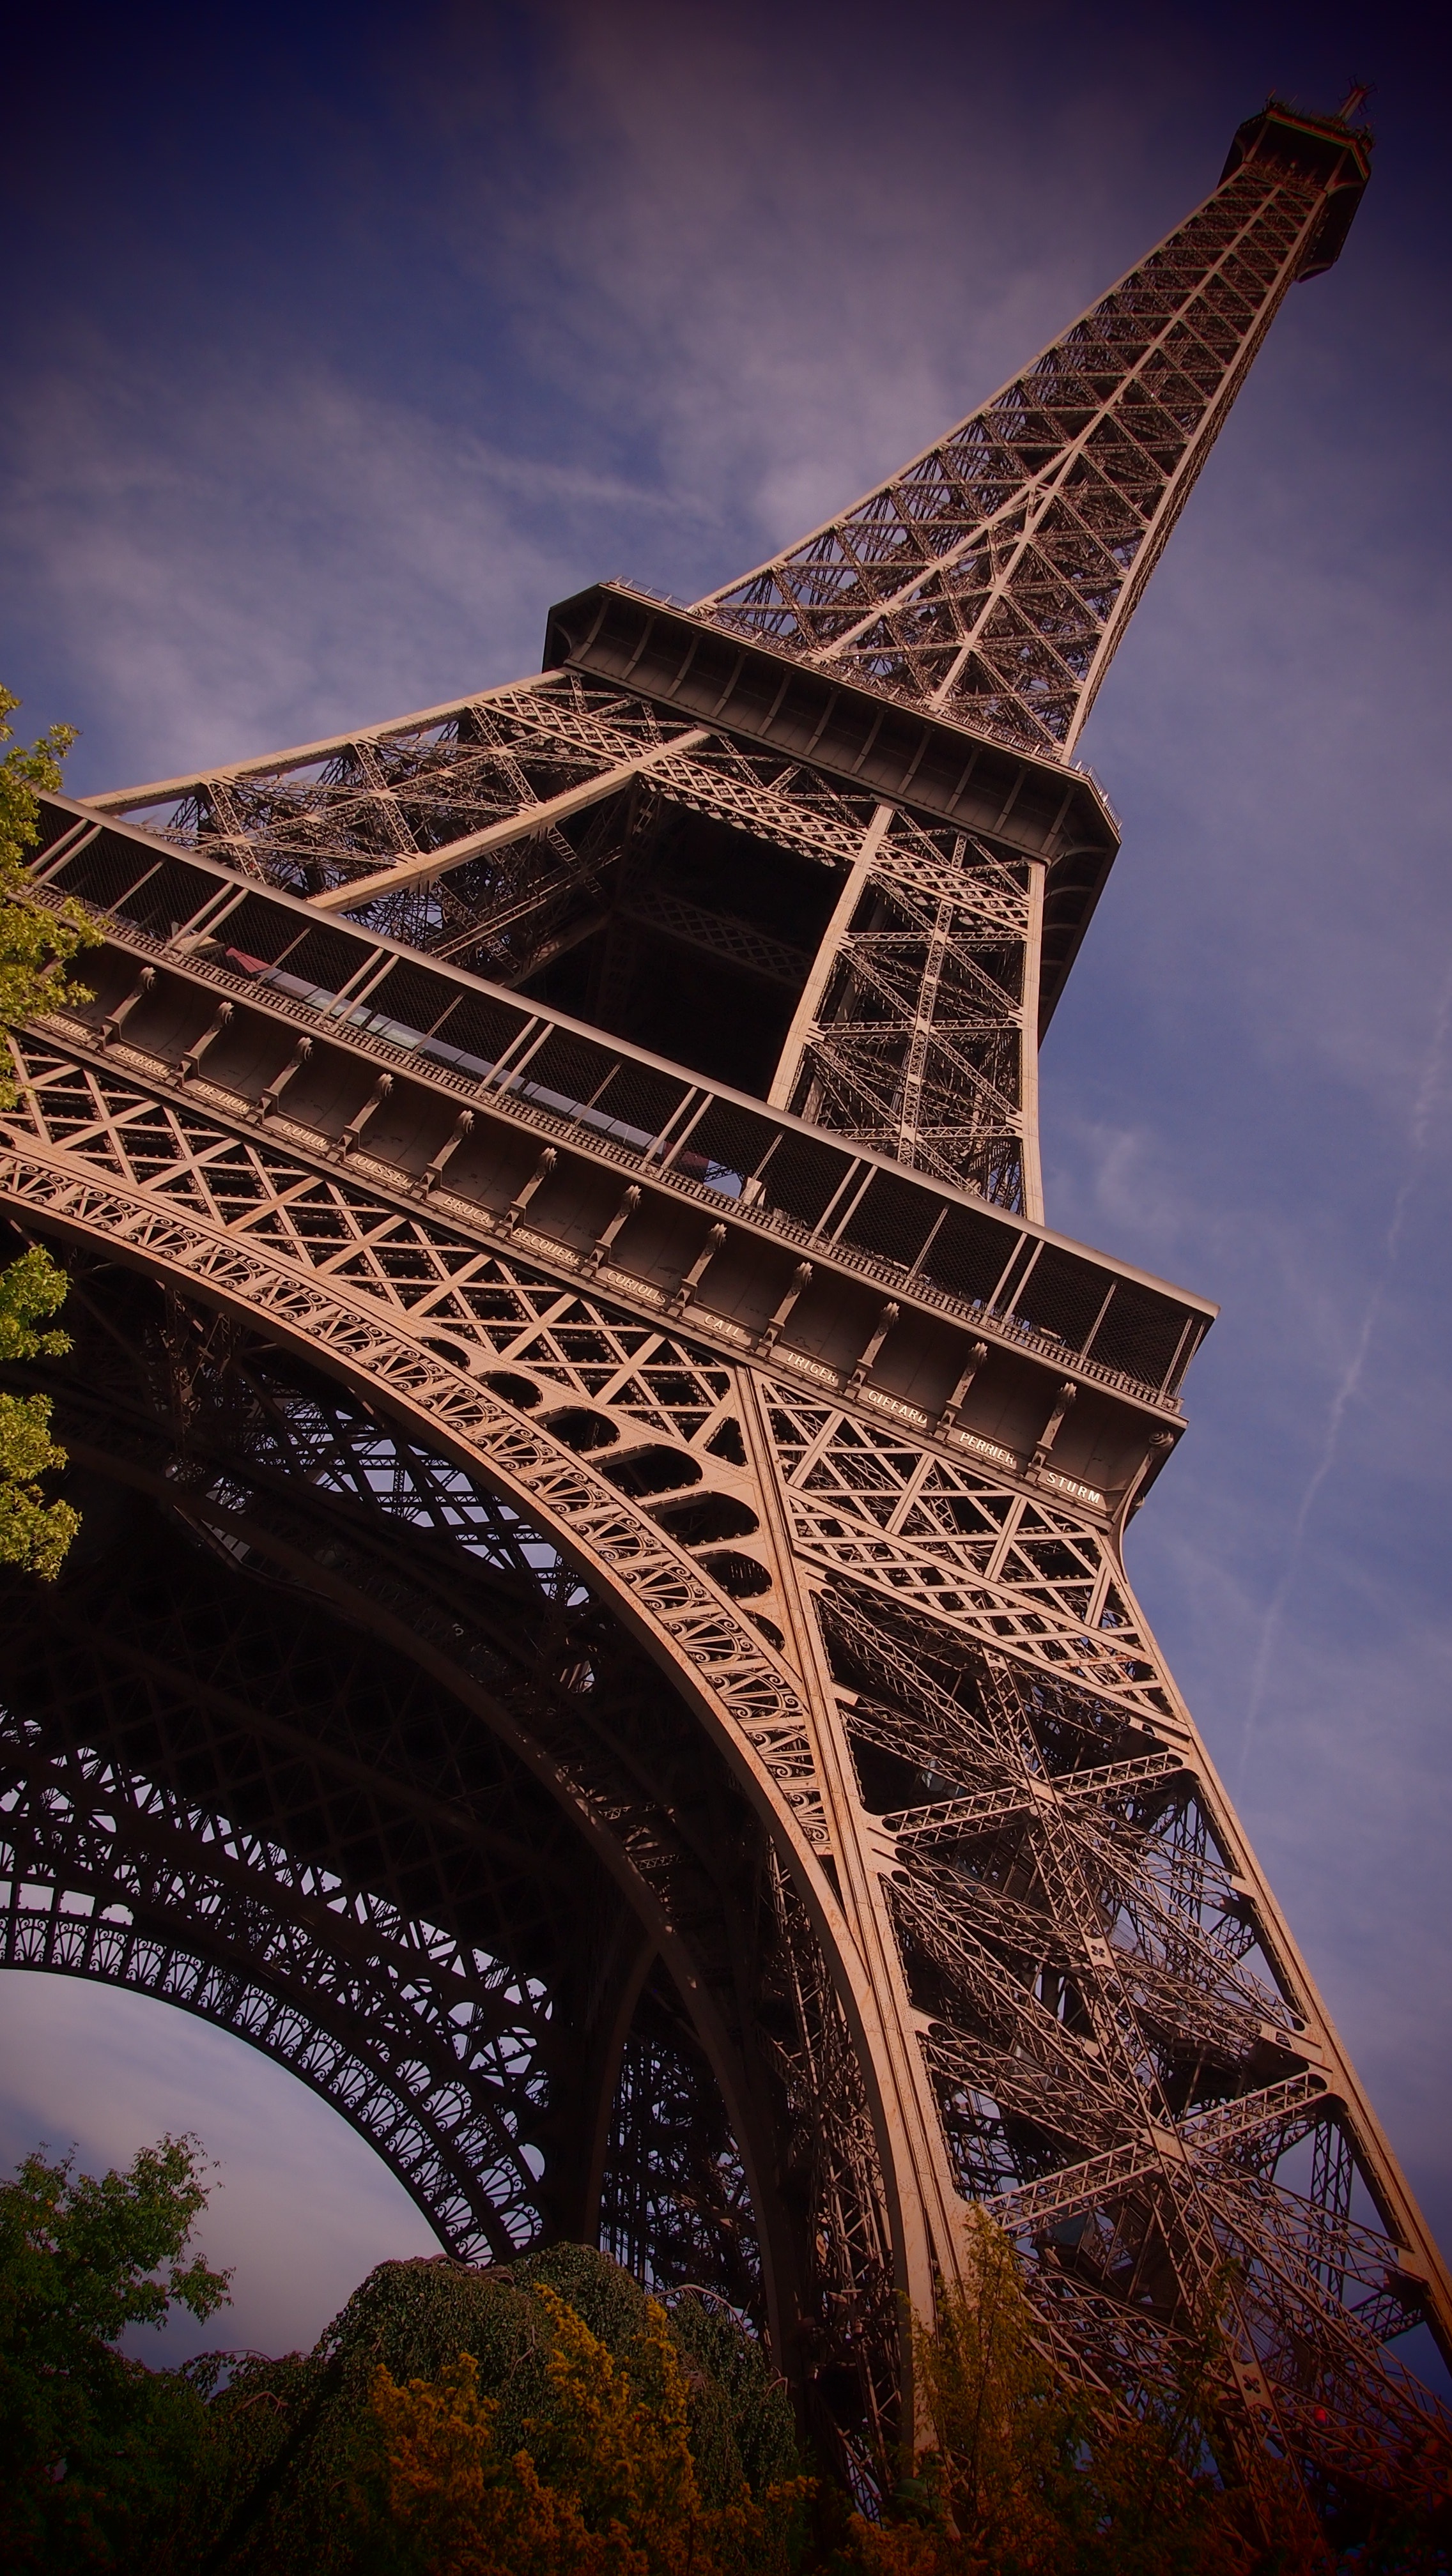
architecture, sky, bridge, skyline, night, eiffel tower, paris, skyscraper, cityscape, dusk, arch, evening, tower, landmark, places of interest, ancient history, century exhibition